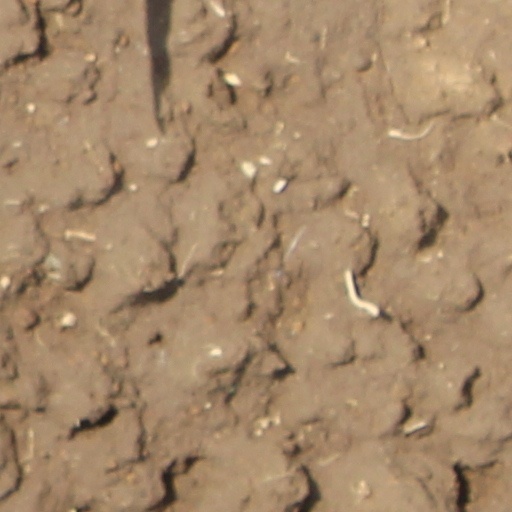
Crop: wheat